Lula Dobbs McEachern

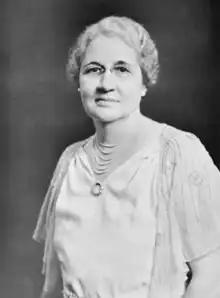

Lula Cordelia Dobbs was born in Cherokee County on May16, 1874 to farmers Rason and Vesta (née DuPree) Dobbs. As a child, McEachern was a member of the McBeth Literary Society, and she attended Young Harris College.